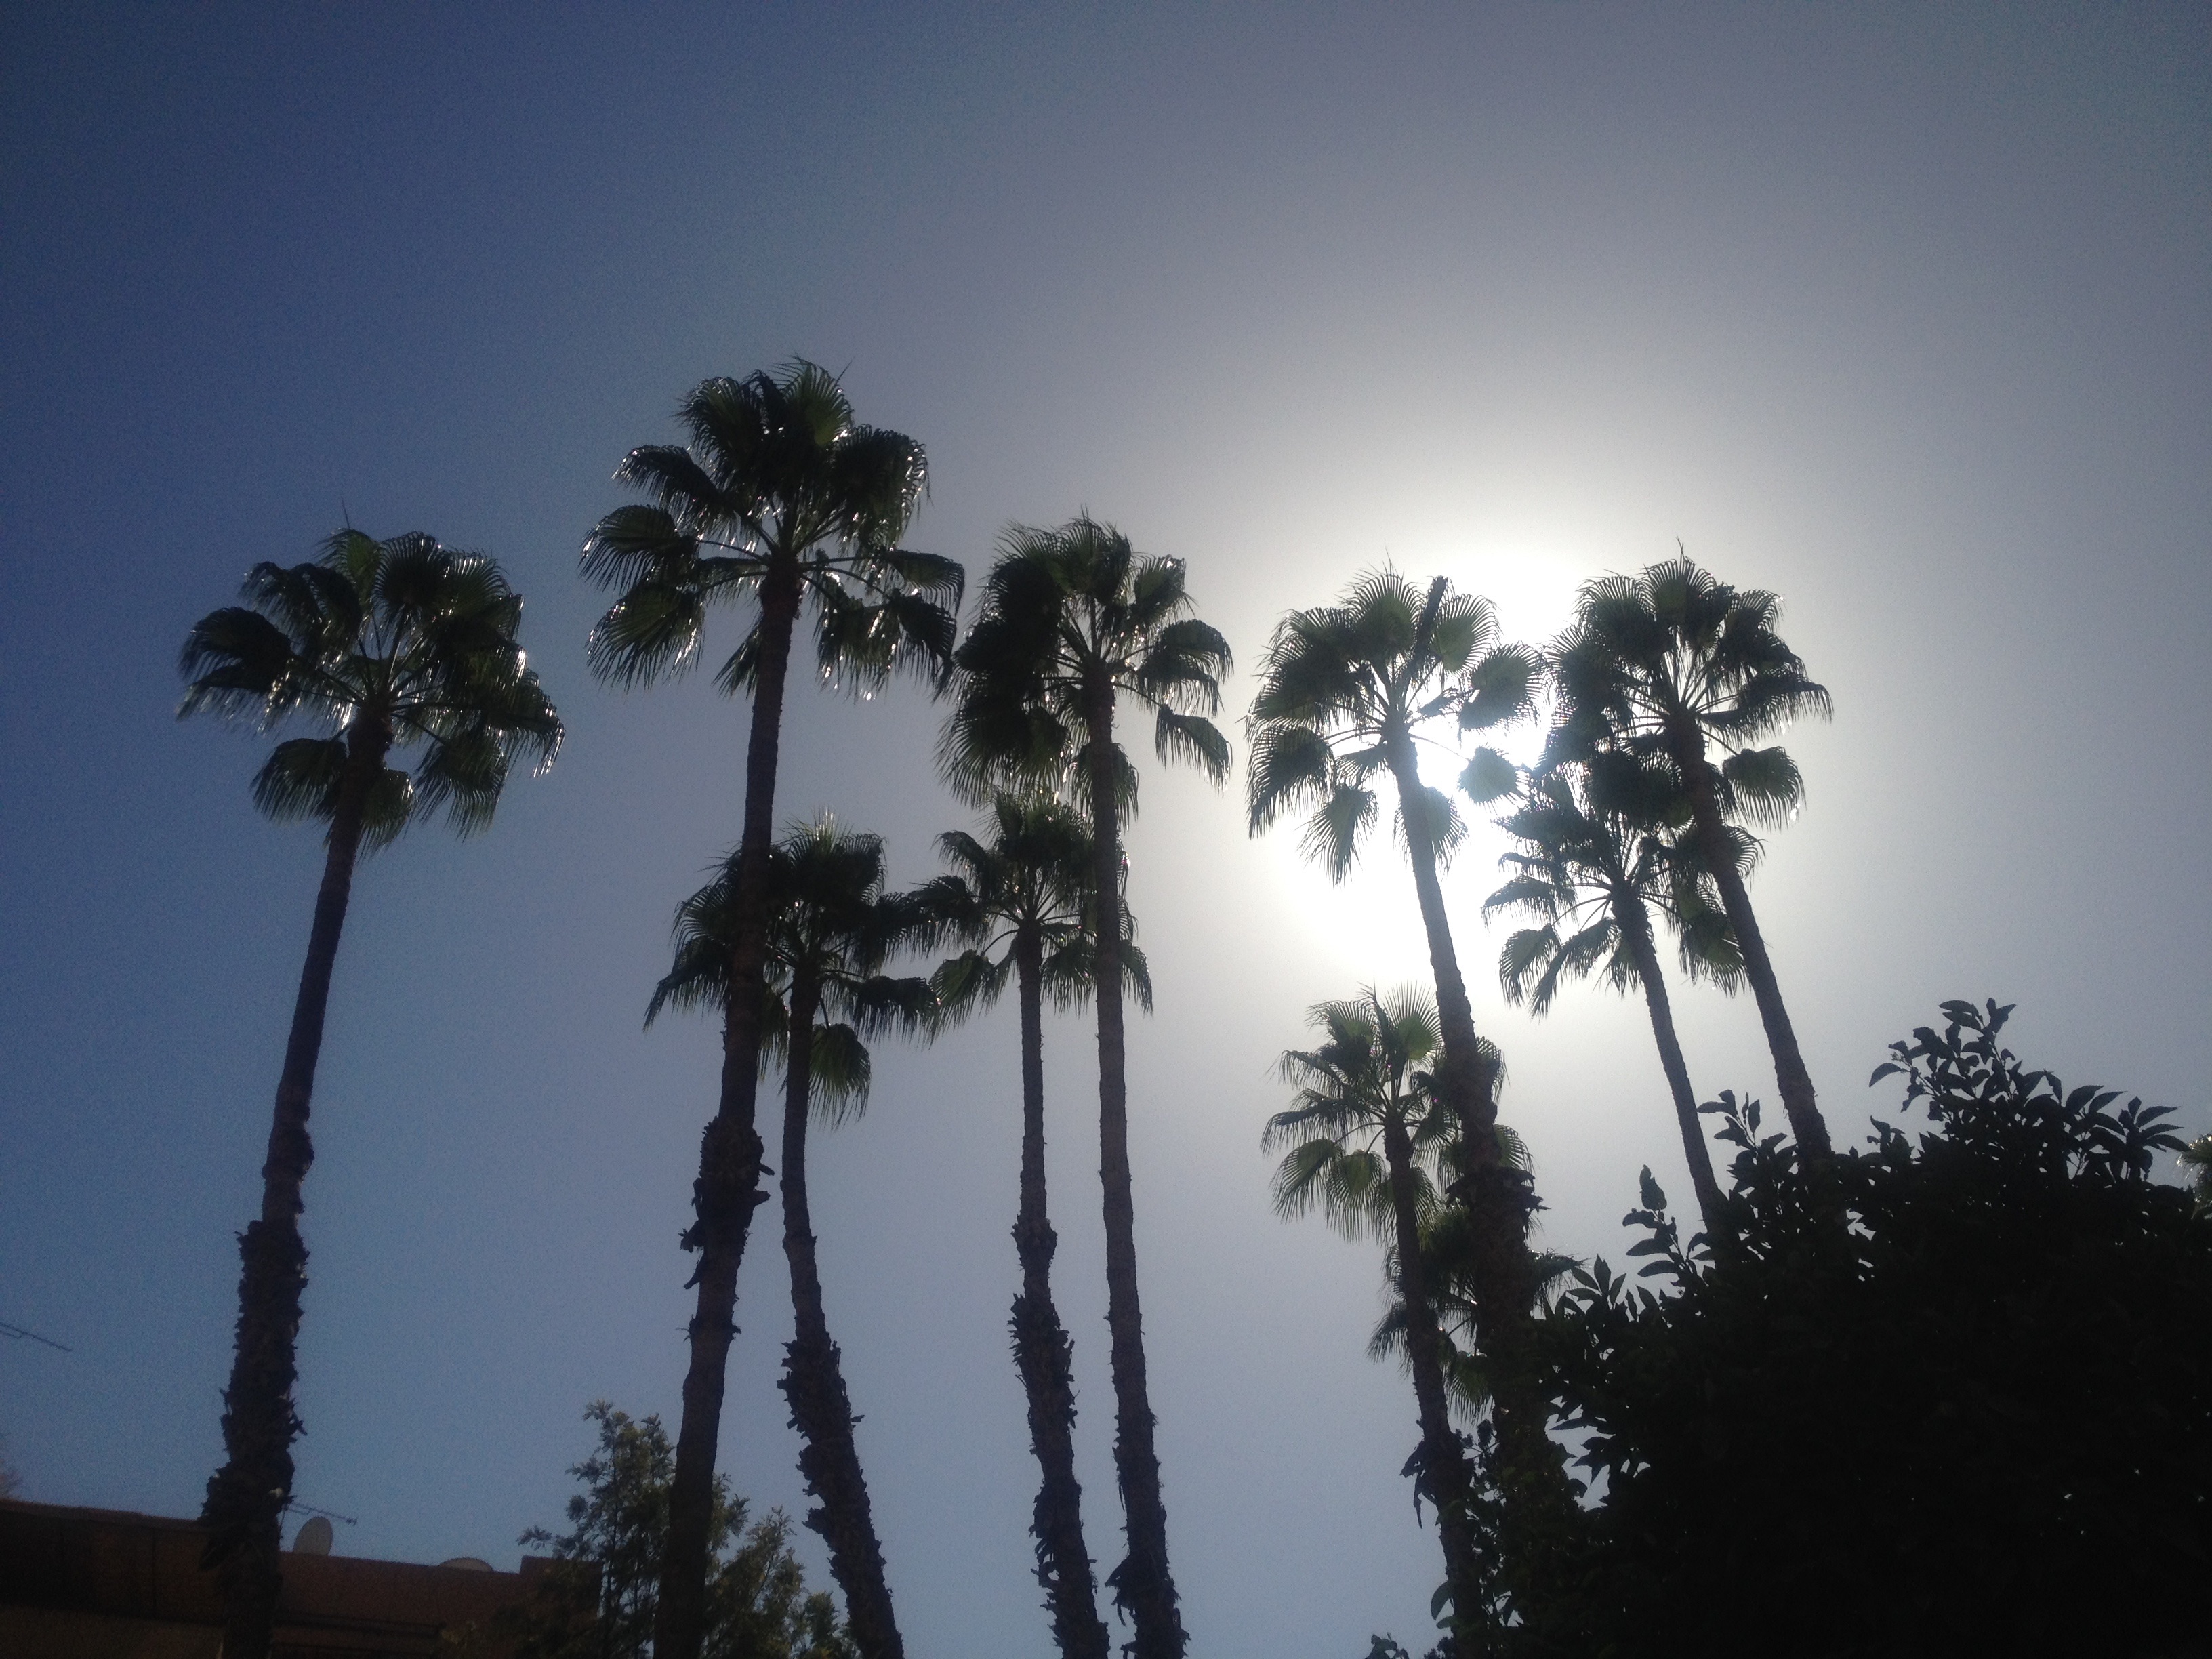
tree, nature, cloud, plant, sky, sunset, sunlight, wind, dusk, flowering plant, woody plant, land plant, arecales, palm family